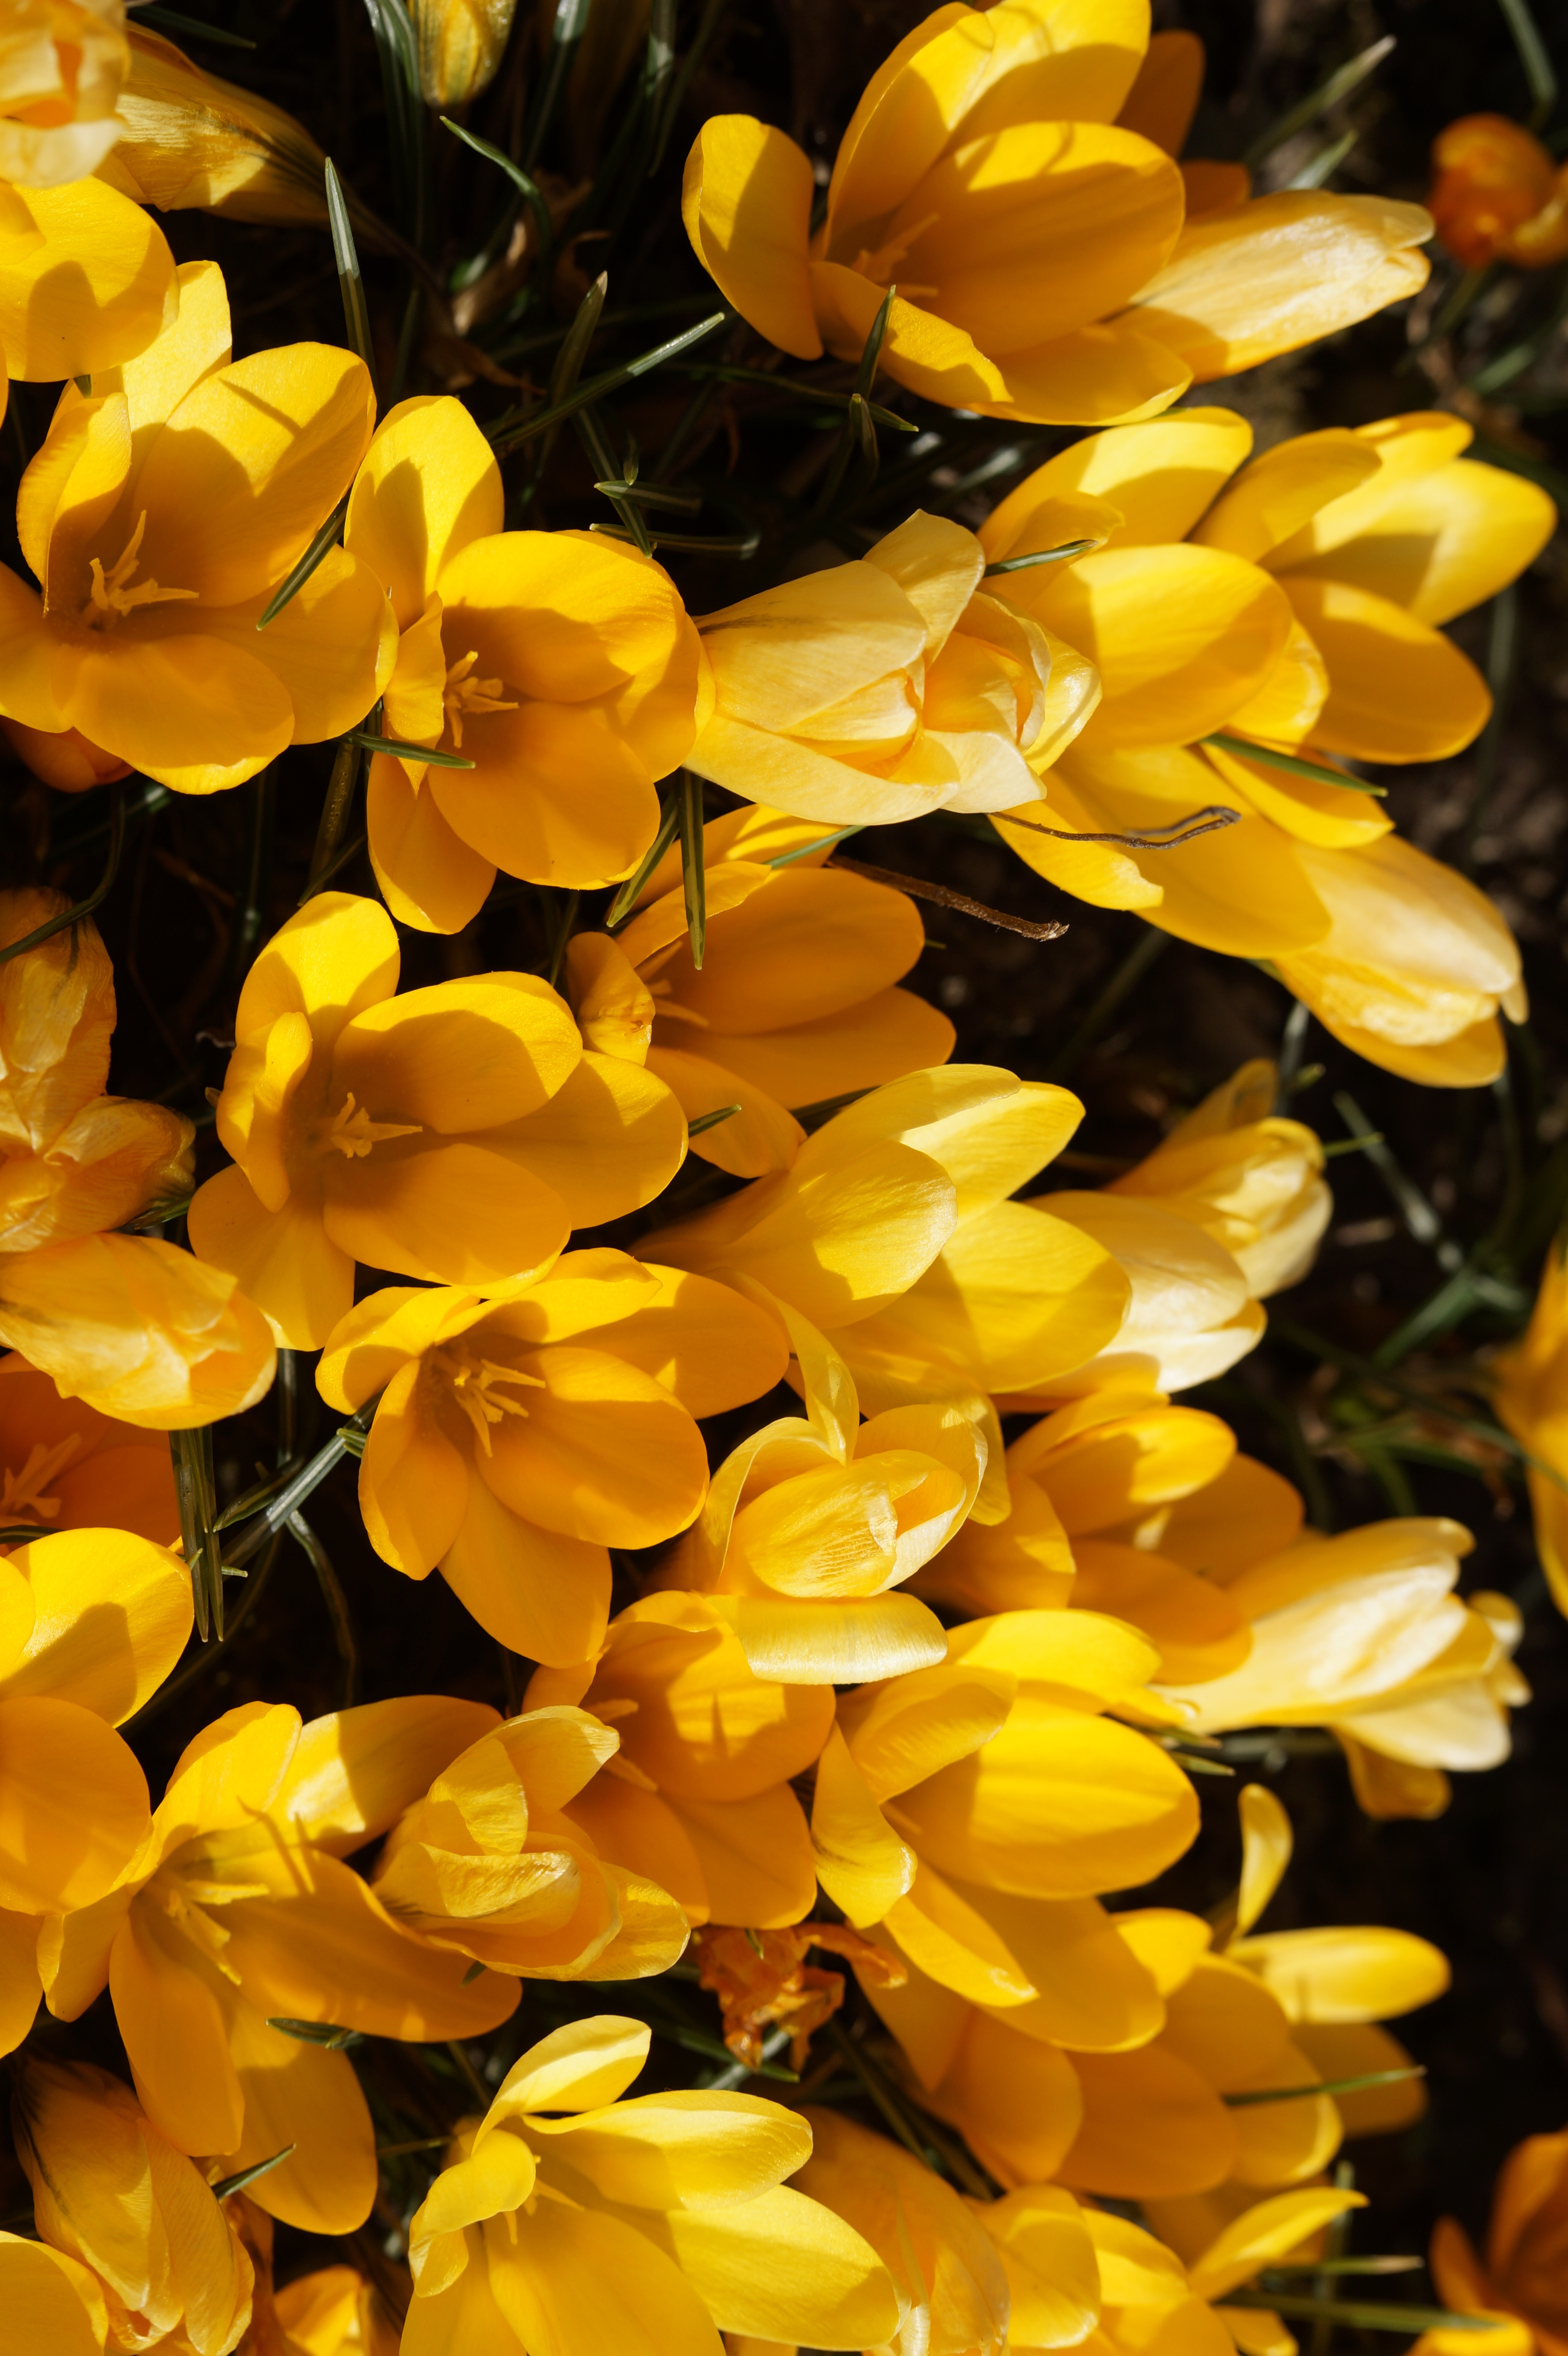
nature, blossom, plant, leaf, flower, petal, bloom, spring, autumn, botany, yellow, garden, flora, wildflower, bright, beautiful, springtime, crocus, spring crocus, early bloomer, spring flower, many, mass, macro photography, quantitative, fr hlingsanfang, harbinger of spring, flowering plant, fr hlingsbl her, annual plant, land plant, end of winter